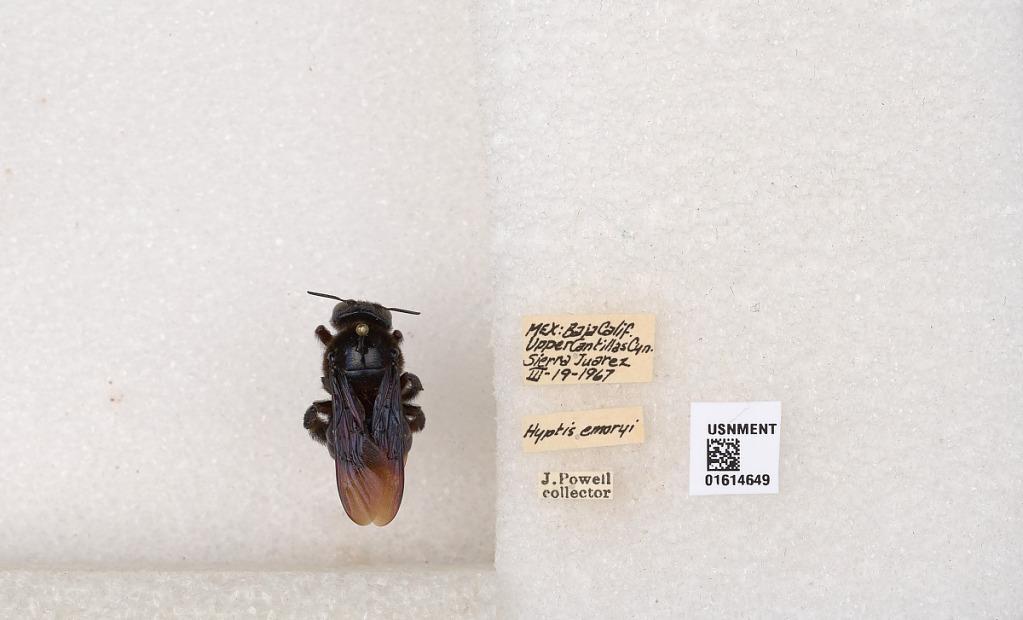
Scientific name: Xylocopa
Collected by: J. Powell
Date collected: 1967-3-19
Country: Mexico
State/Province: Baja California
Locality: Upper Cantillas Cyn., Sierra Juarez